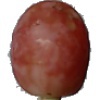
Label: Grape Pink 1